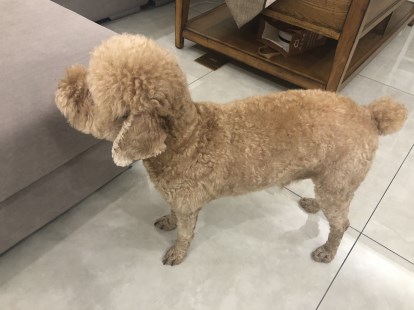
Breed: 2925-n000114-toy_poodle